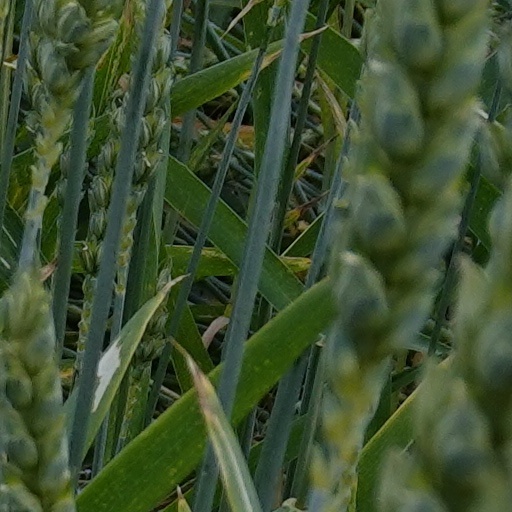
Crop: wheat